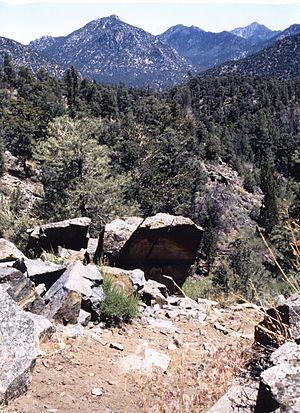
Owens Peak Wilderness est une zone restée à l'état sauvage et protégée, comprise à l'est du Sierra Nevada, en Californie. Owens Peak est le point culminant de la partie sud du Sierra Nevada, haut de 302 pieds.